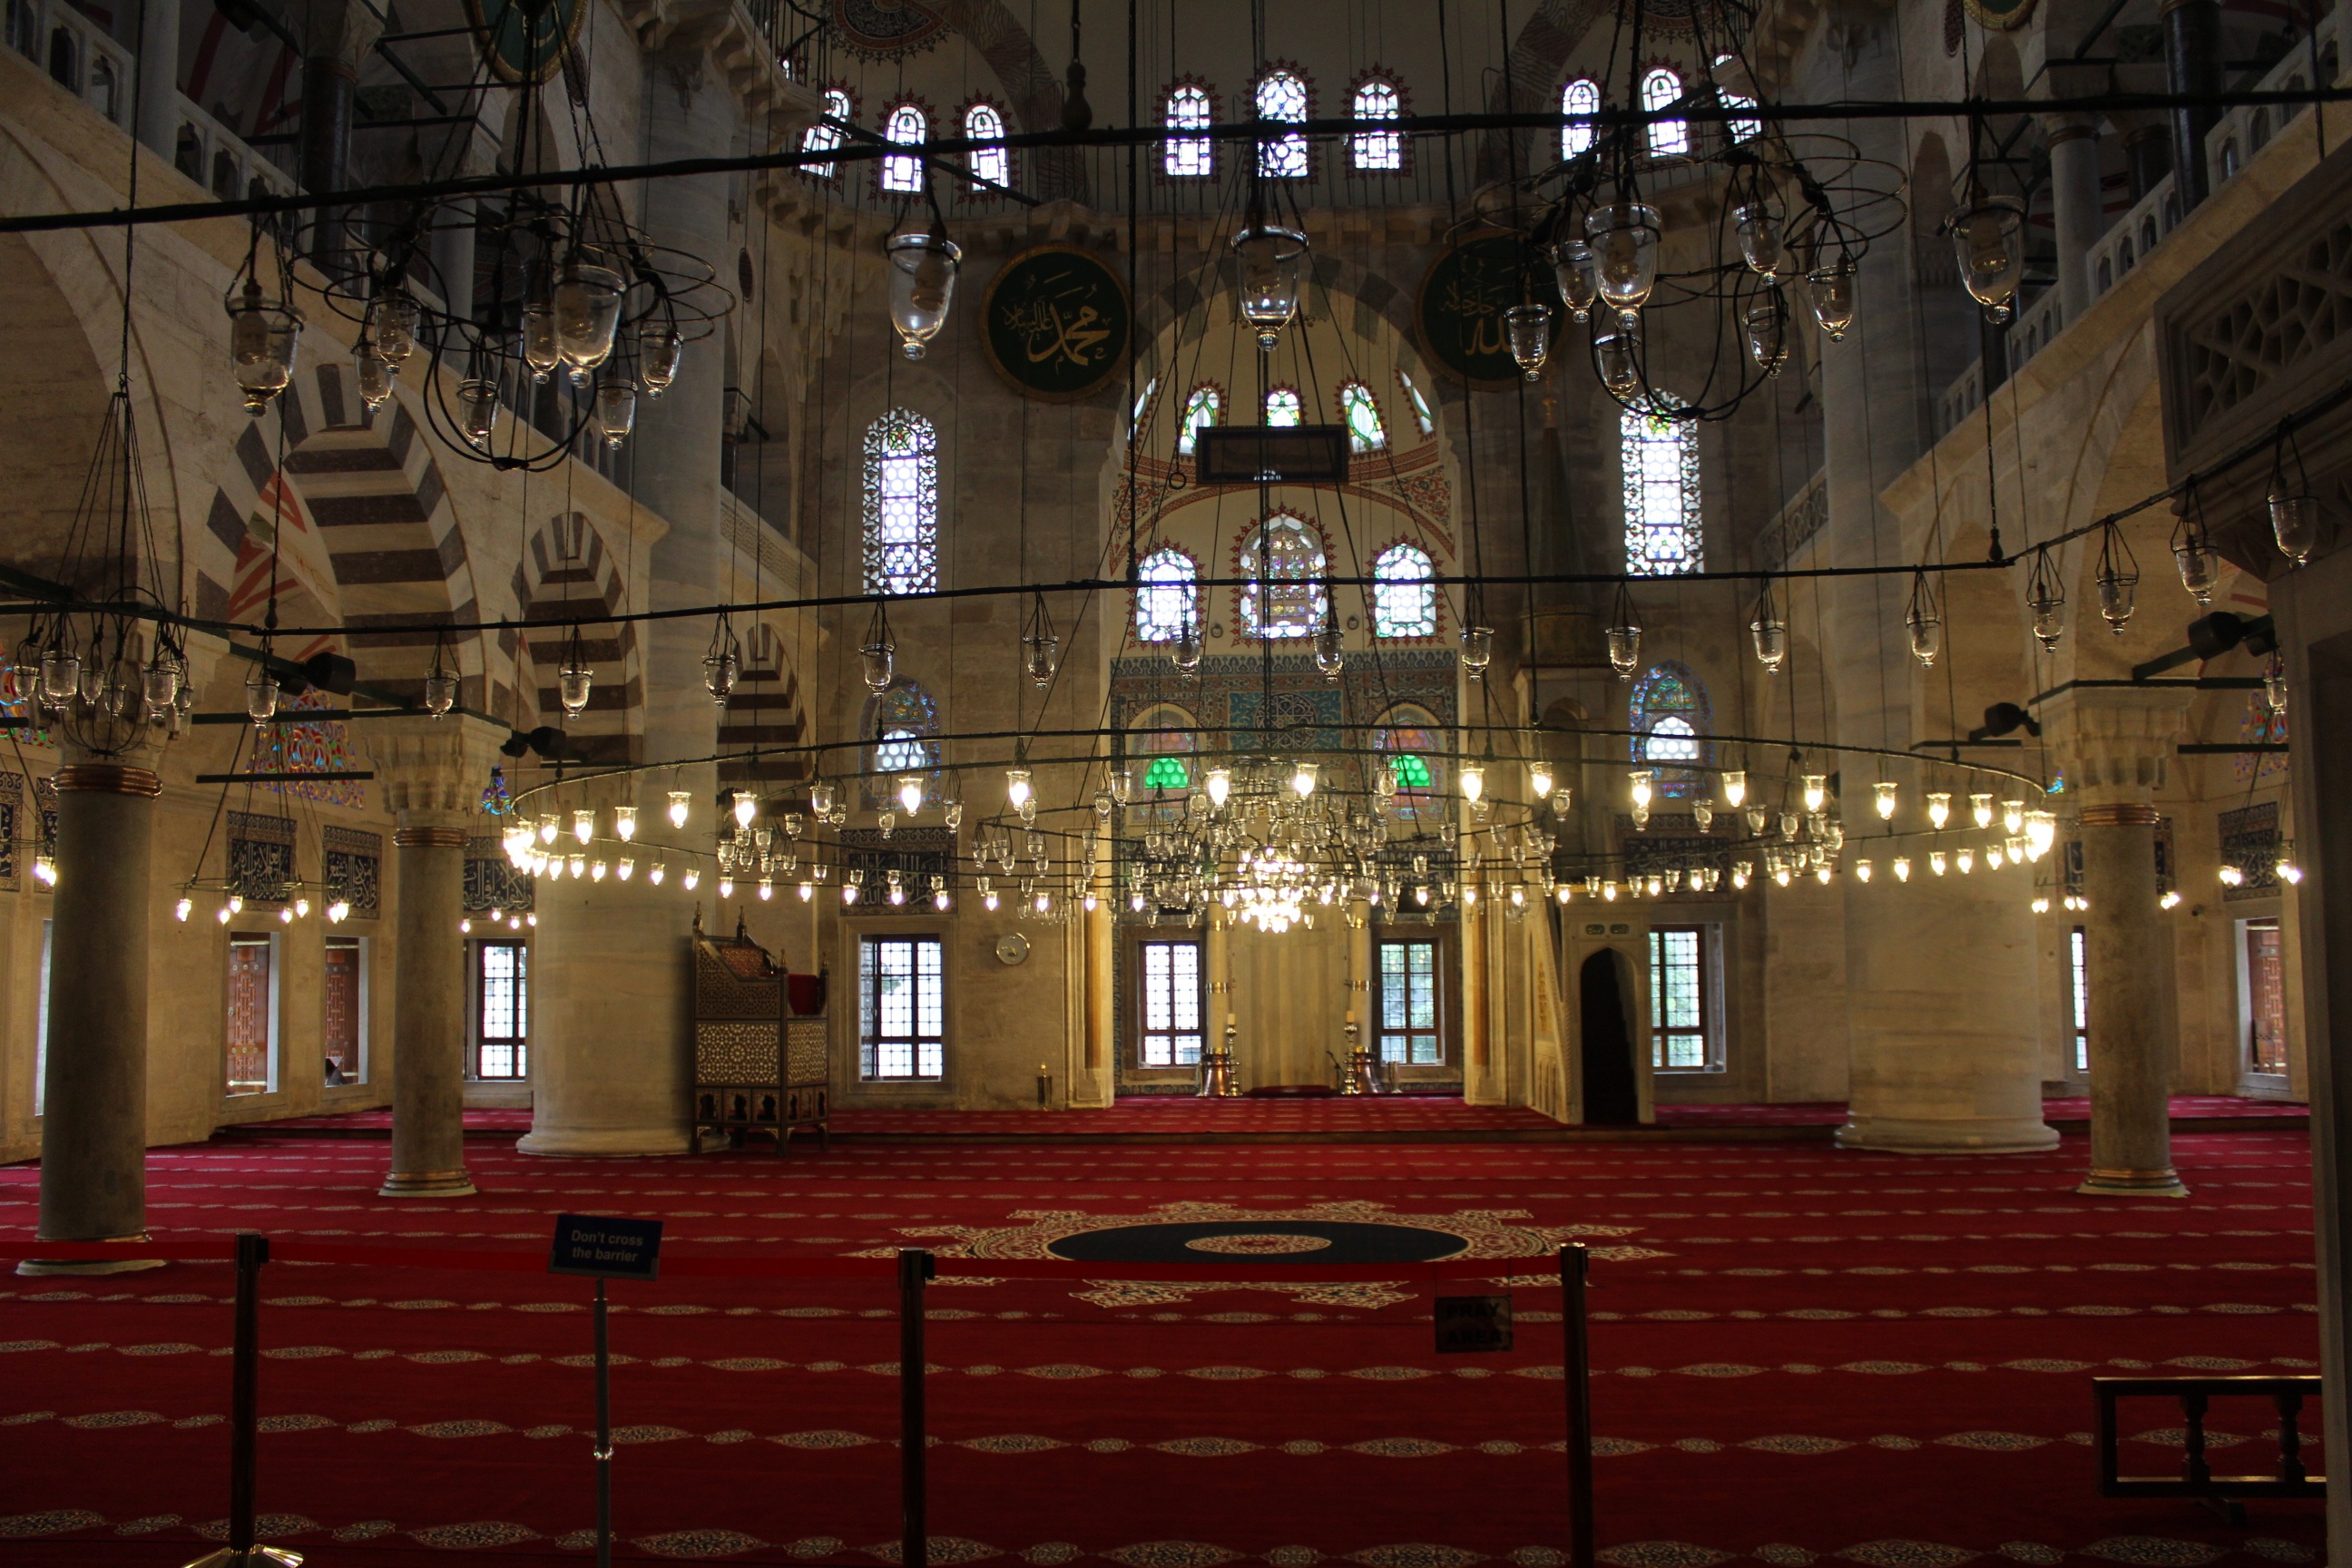
architecture, night, building, religion, place of worship, turkey, istanbul, mosque, synagogue, islam, muslim